44th Missile Wing LGM-30 Minuteman Missile Launch Sites

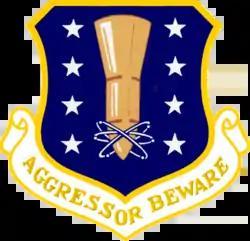
Emblem of the 44th Missile Wing

This is a list of the LGM-30 Minuteman missile, Missile Alert Facilities and Launch Facilities of the 44th Missile Wing, 20th Air Force, assigned to Ellsworth AFB, South Dakota.